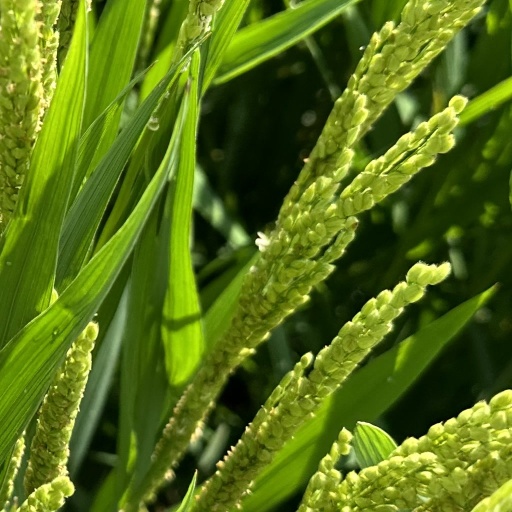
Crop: rice